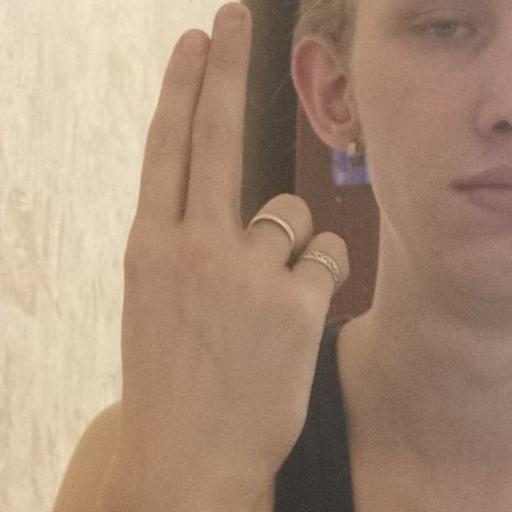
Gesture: two_up_inverted